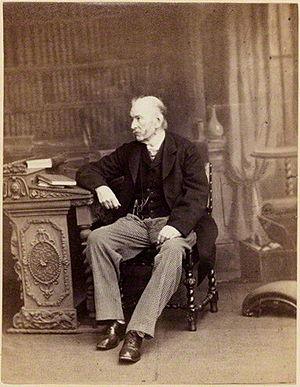
Samuel Hunter Christie, né le 22 mars 1784 à Londres et mort le 24 janvier 1865 à Twickenham, est un scientifique et mathématicien britannique.